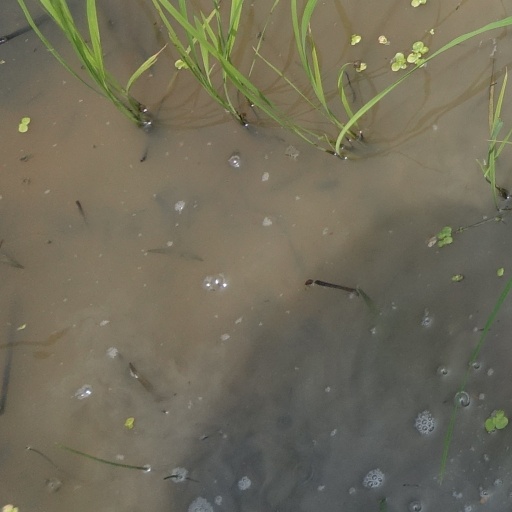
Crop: rice